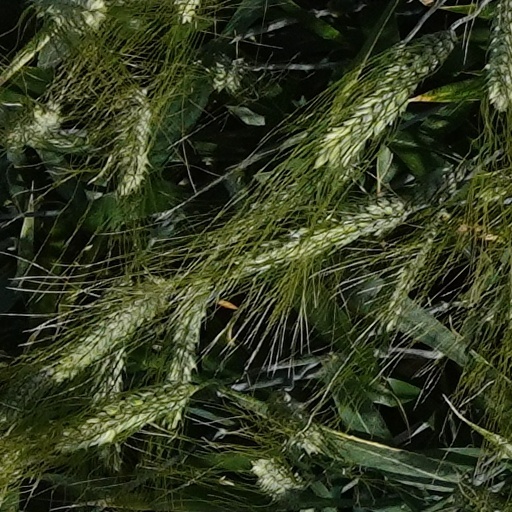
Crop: wheat